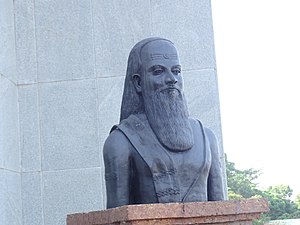
Panini
Statue af Panini
"Panini var en indisk sprogforsker, som levede i det 5. århundrede f.Kr. Han blev født i Shalatula, et område ved Indus-floden i det nuværende Pakistan. Han er berømt for at have formuleret de 4000 regler for sanskritsprogets morfologi, der kaldes for ""Ashtadhyayi"". Desuden skrev han ""Shivasutraerne"", ""Dhatupatha"" og ""Ganapatha"".